Dilma Rousseff 2010 presidential campaign

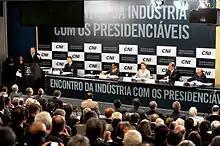
Debate between the presidential candidates organized by the National Confederation of Industry, May 2010

During the campaign, Rousseff made almost two hundred promises, including: universalizing the Unified Health System (Portuguese: '); eradicating poverty and illiteracy; expanding social programs such as '; expanding the Growth Acceleration Program (""); building six thousand nurseries and pre-schools; building more than two million "Minha Casa, Minha Vida" residences; reducing taxes; fighting corruption; controlling inflation; and reducing deforestation in the Amazon.